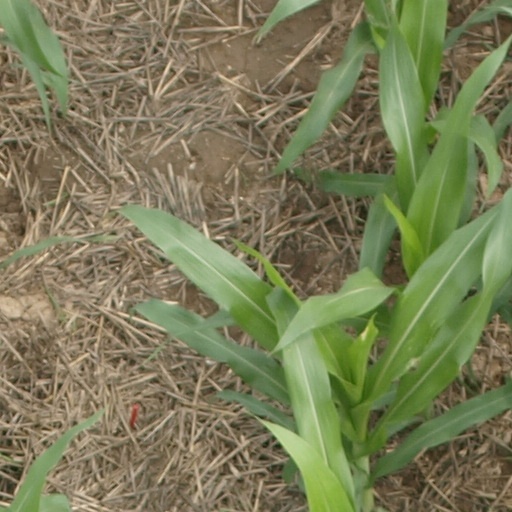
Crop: maize; corn